Columbian mammoth

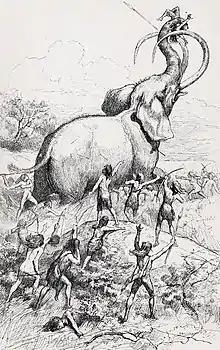
Fanciful restoration of a Columbian mammoth hunt, J. Steeple Davis, 1885

Columbian mammoths inhabited much of North America, ranging from southern Canada to Central America (where it was largely confined to the vicinity of the Pacific coast), with its southernmost record being in northern Costa Rica. The environment in these areas may have had more varied habitats than those inhabited by woolly mammoths in the north (the mammoth steppe). Some areas were covered by grasses, herbaceous plants, trees, and shrubs; their composition varied from region to region, and included grassland, savanna, and aspen parkland habitats. Wooded areas also occurred; although mammoths would not have preferred forests, clearings in them could provide the animals with grasses and herbs.